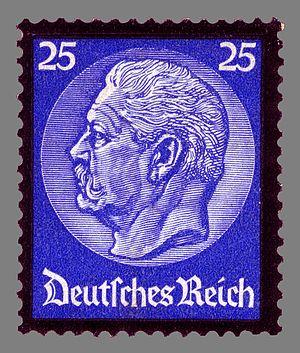
Karl Xaver Goetz était un médailleur allemand.